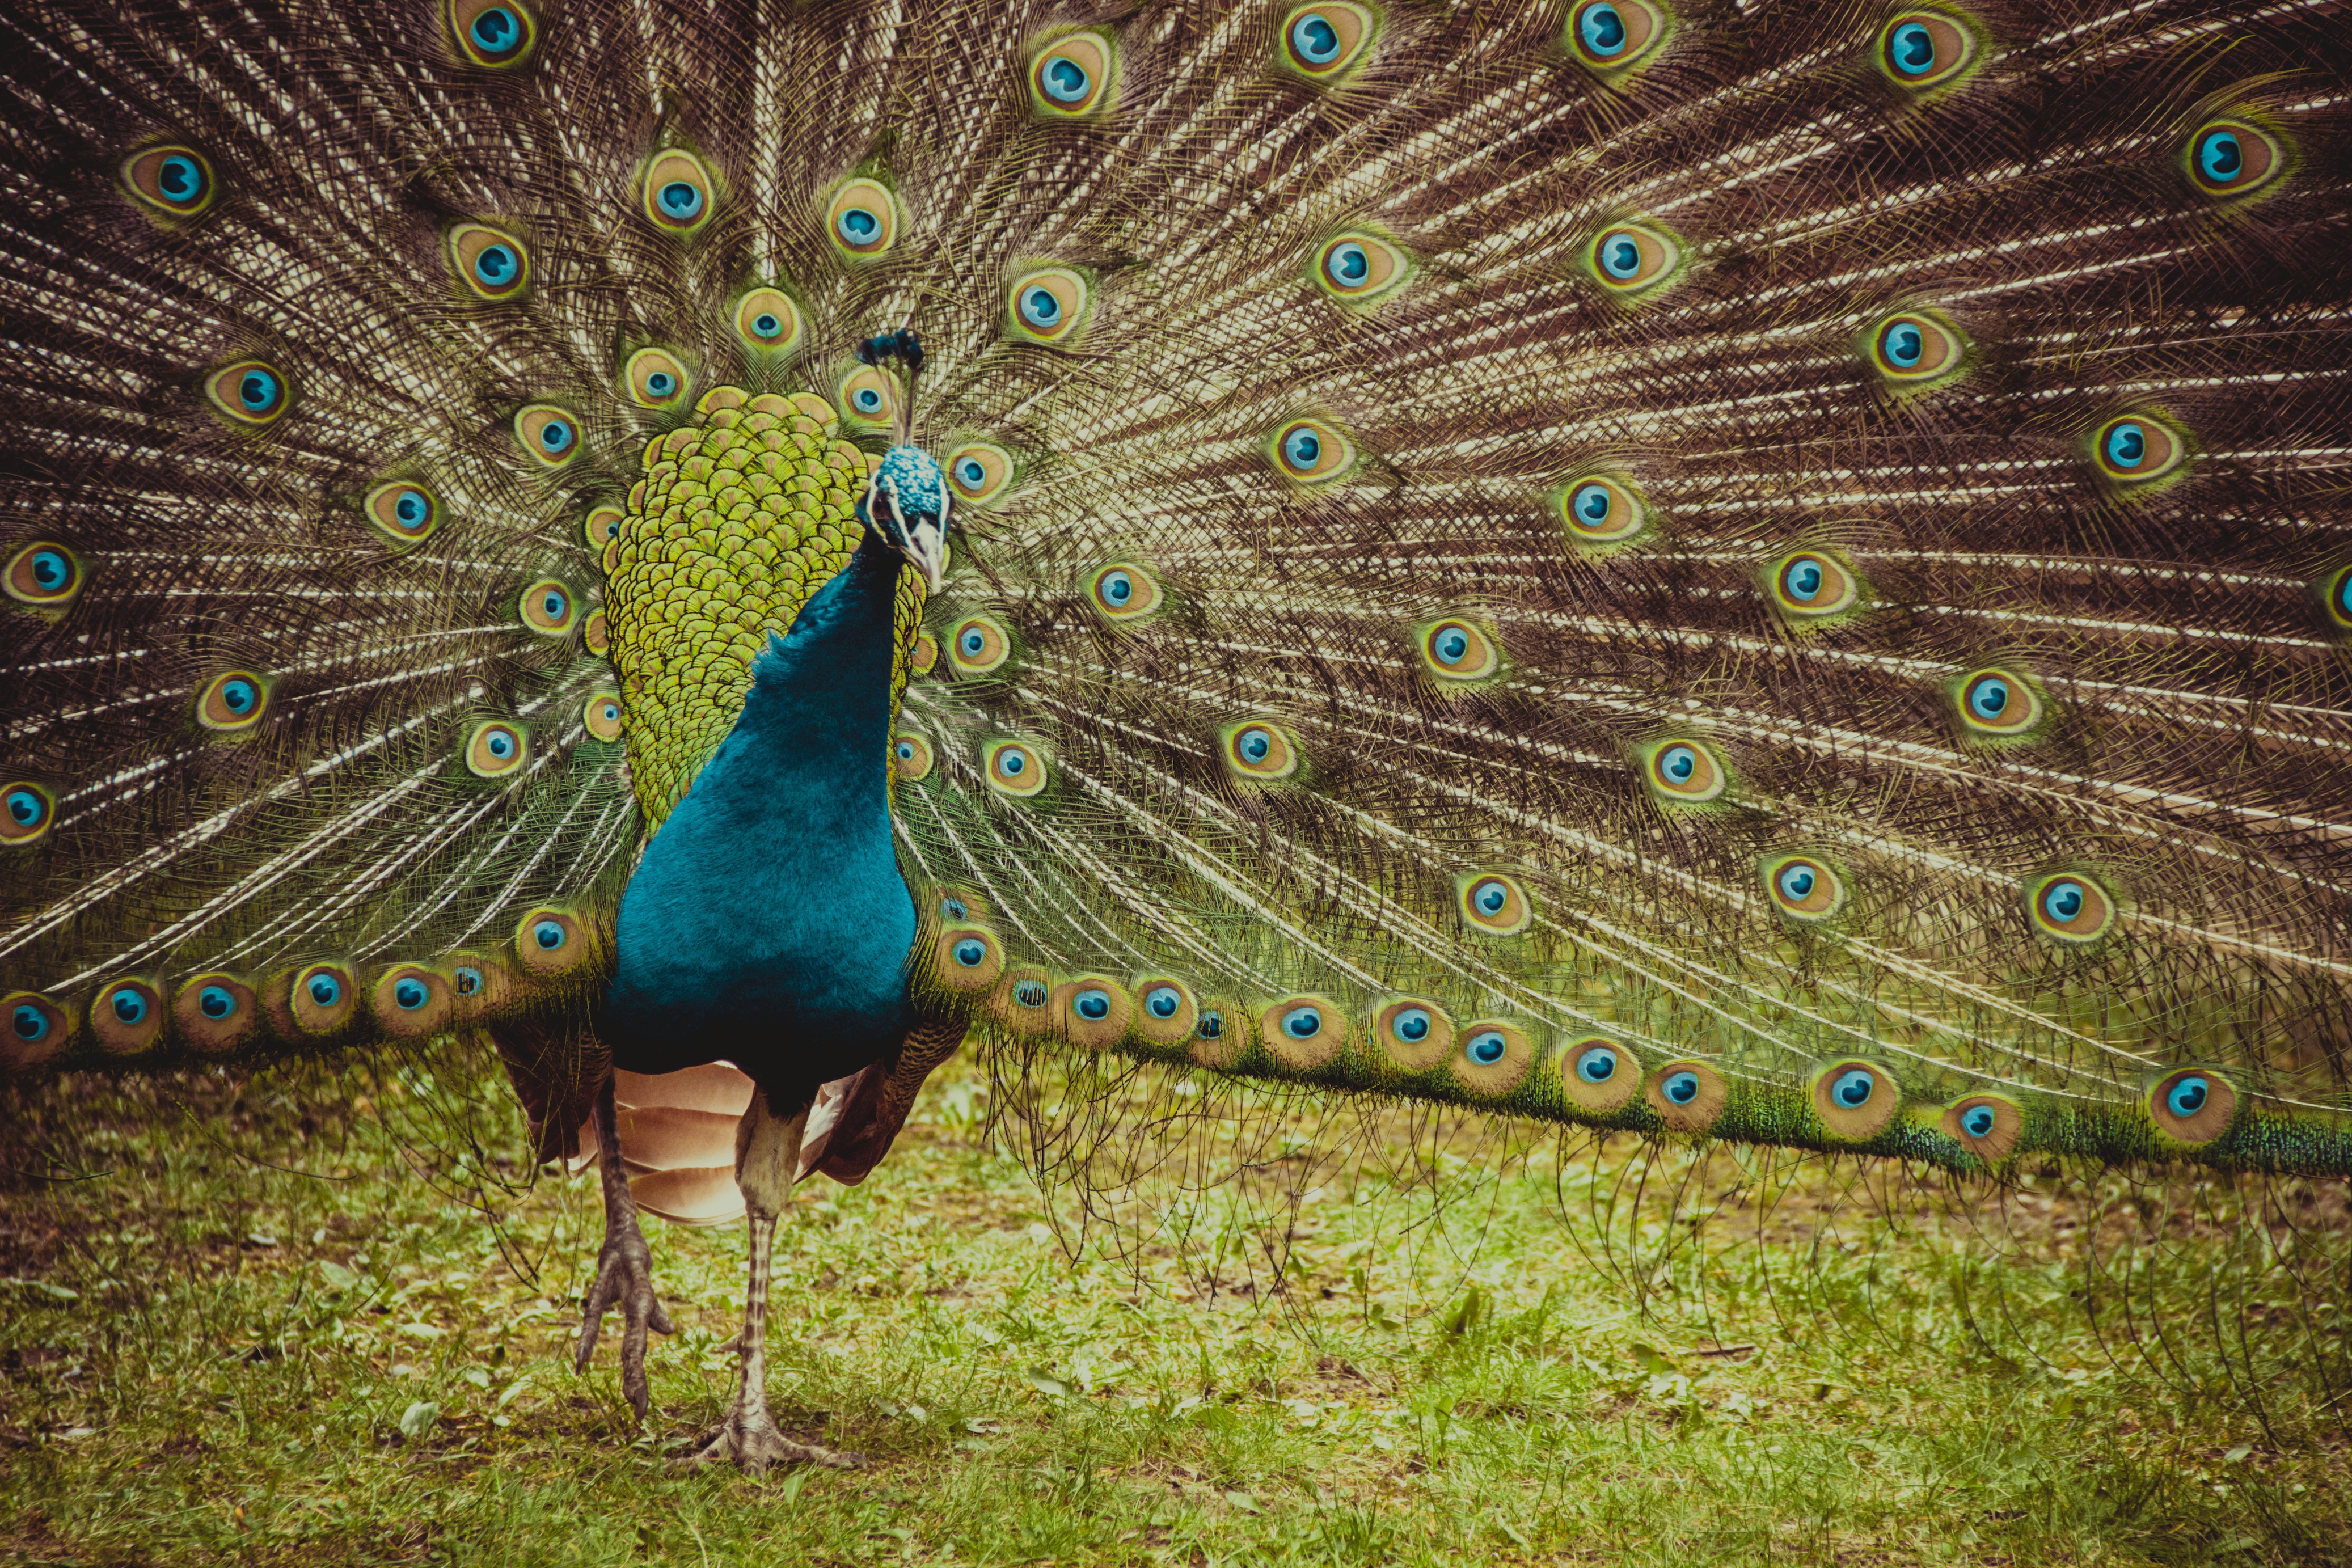
bird, wing, animal, wildlife, pattern, green, colorful, feather, fowl, fauna, majestic, peacock, plumage, tail, galliformes, vertebrate, exotic, peafowl, vibrant, phasianidae